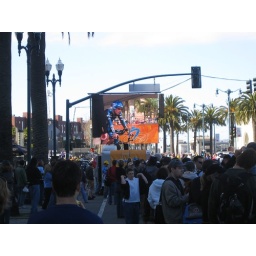
Levi Leipheimer in the starting house of the 2007 Tour of California Prologue. Shown on the video screen at the end of the starting area on the Embarcadero.